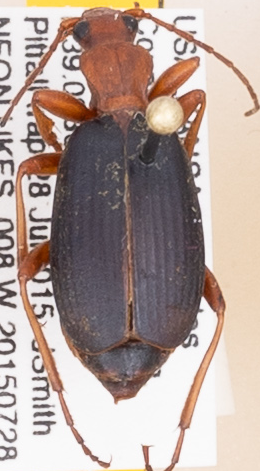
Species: Brachinus alternans
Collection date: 2015-07-28
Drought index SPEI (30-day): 1.69
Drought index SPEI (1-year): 1.064
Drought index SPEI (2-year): -0.114